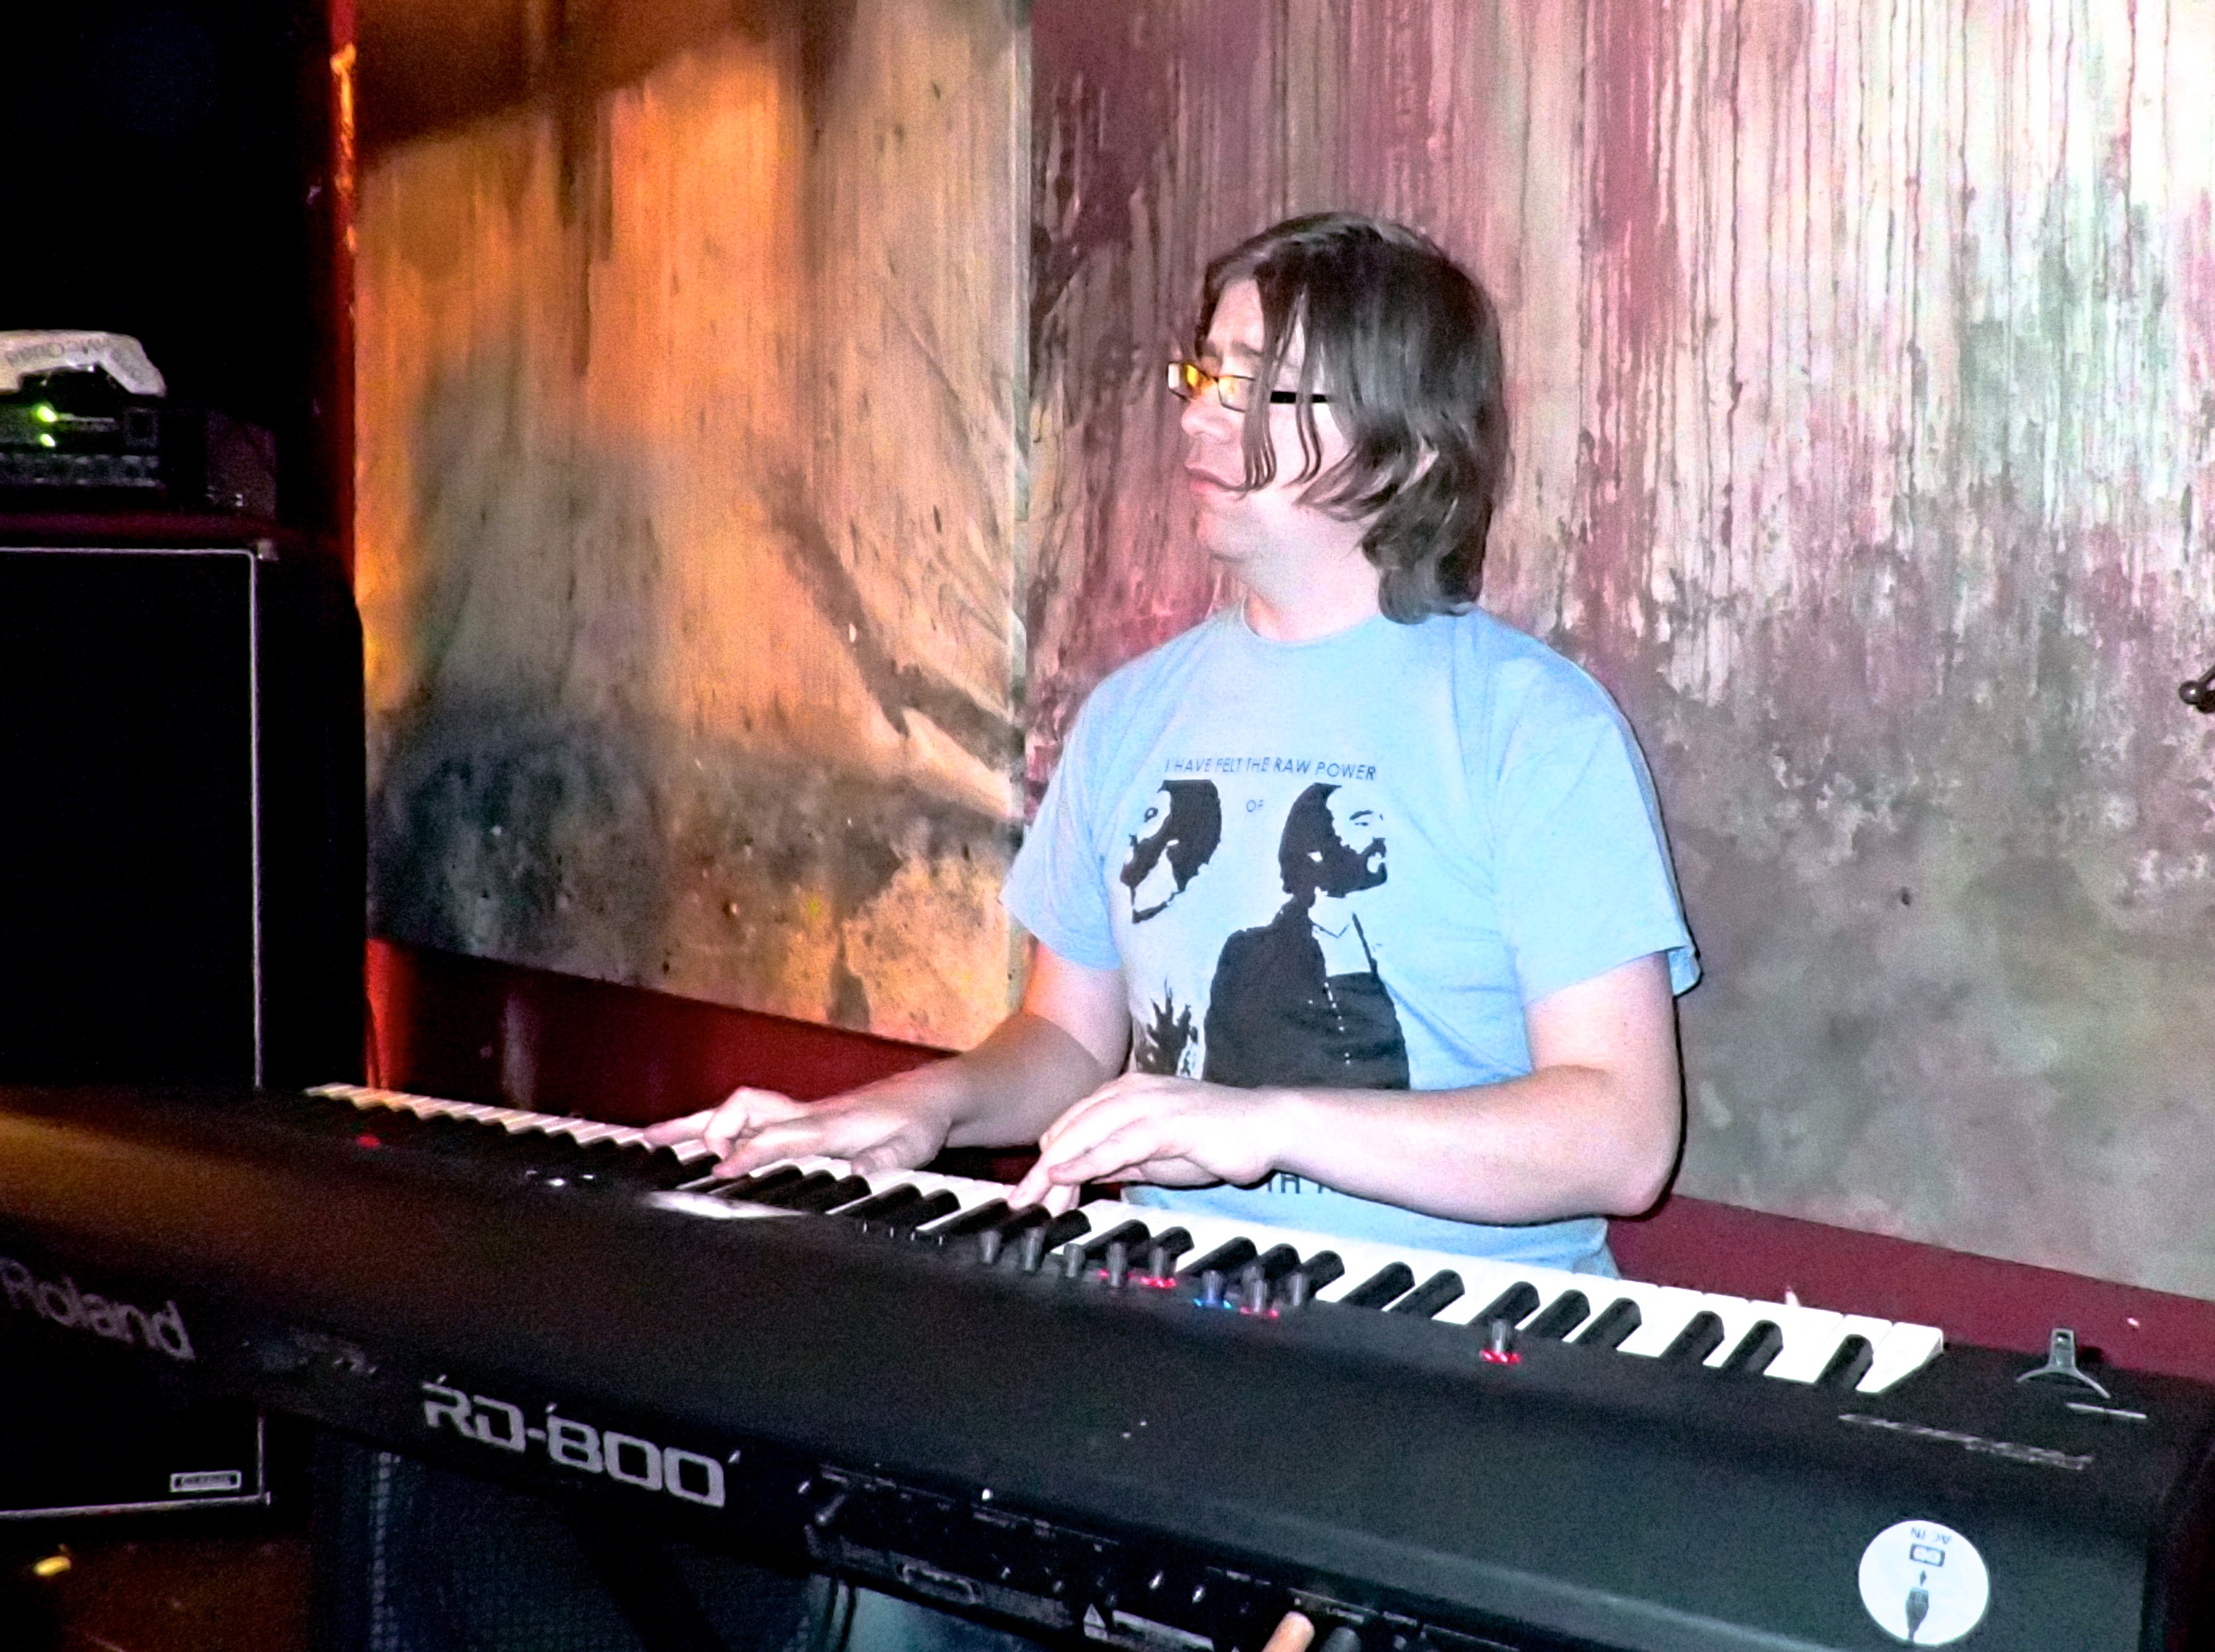
music, musician, jam, sanctuary, electronic instrument, disc jockey, keyboard player